Robert Redford

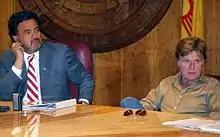
Redford with New Mexico Governor Bill Richardson in 2009

In 2019, Redford penned an op-ed in which he referred to Trump's administration as a "monarchy in disguise" and stated "[i]t's time for Trump to go". Redford later co-authored another op-ed in which he criticized Trump's handling of the COVID-19 pandemic while also citing the collective public response to the pandemic as a model for how to respond to climate change. He criticized the decision to withdraw from the Paris Agreement. In July 2020, Redford penned an op-ed in which he stated President Trump lacks a "moral compass". In the same piece, he announced that he would be voting for Joe Biden in the 2020 presidential election.